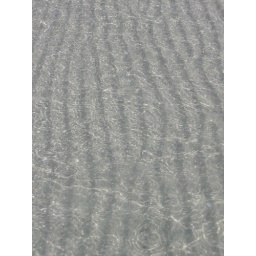
Interesting sand formations under water